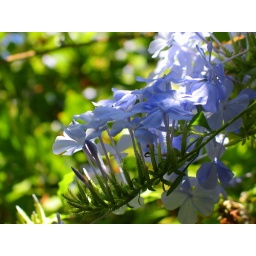
The flowers come in white or various shades of pink and blue.